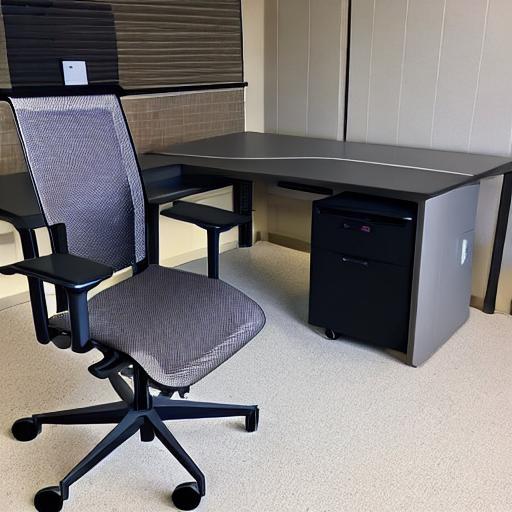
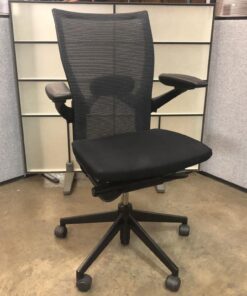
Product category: items_chair
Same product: no